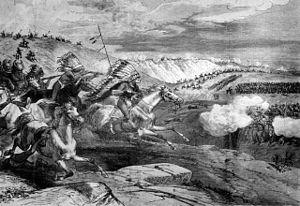
La bataille de Rosebud Creek est une bataille des guerres indiennes qui se déroule le 17 juin 1876 dans le comté de Big Horn aux États-Unis et oppose 1 300 soldats de l'armée américaine, dirigés par le général George Crook, à 750 guerriers amérindiens lakotas et cheyennes, commandés par Crazy Horse, dans le cadre de la guerre des Black Hills. Le combat est indécis mais empêche Crook, qui regagne son camp, de faire sa jonction avec les troupes du général George Armstrong Custer avant la bataille de Little Bighorn.